Doris Matsui

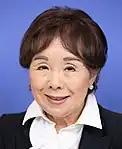
Matsui in 2022

Doris Okada Matsui (née Okada; , September 25, 1944) is an American politician, who has served as a member of the United States House of Representatives from since 2005. She succeeded her husband, Bob Matsui. The district, numbered as the 5th from 2005 to 2013 and the 6th from 2013 to 2023, is based in Sacramento.